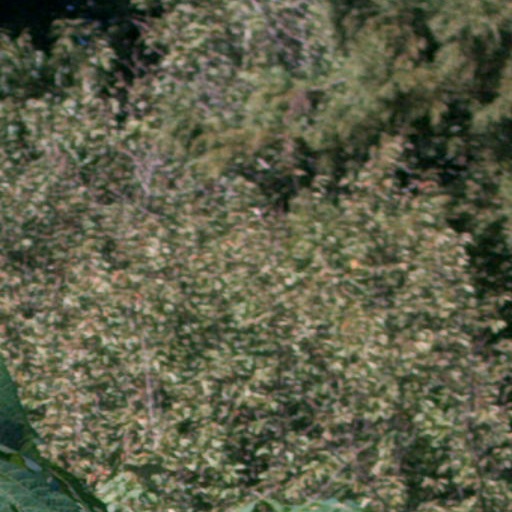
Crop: cassava